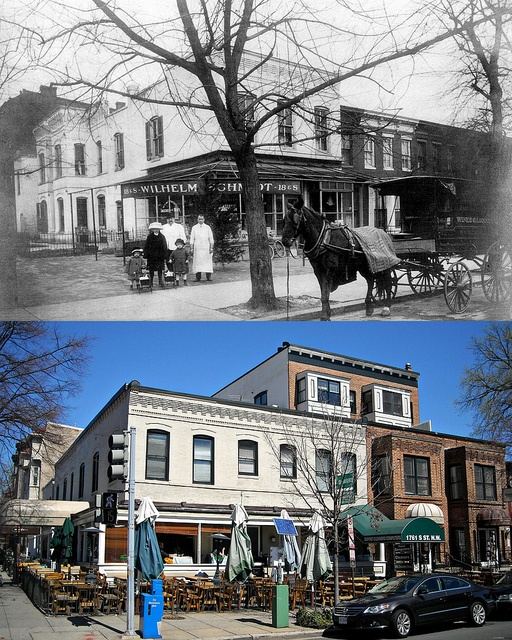
An old and new view of a building which has a restaurant on the front.
A picture shows the before and after of a historical building.
The same building is shown in the horse and buggy days and today.
two photos of the same location, comparing the location in the present and in the past
There is a building from the past with a horse and carriage in front, and a building in the present with a car parked in front.